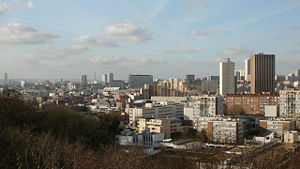
Montreuil / Galleri
Montreuil er en kommune og by i Frankrig, beliggende i regionen Île-de-France som største by i departementet Seine-Saint-Denis. Den ligger mod syd i departementet og grænser op til byen Paris og til departementet Val-de-Marne. På fransk betegnes indbyggerne Montreuillois.